Lenox Hill Hospital

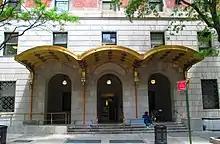
The entrance to the Sherman and Gloria H. Cohen Plaza and Gallery at 125 East 76th Street

In July 1918, the German Hospital was renamed Lenox Hill Hospital, tying it to the Lenox Hill section of the Upper East Side, in an effort to distance the institution from America's enemy in World War I. A movement in 1925 to restore the hospital to its former name, to appeal to potential donors of German descent, was eventually rejected by the board of trustees. It was said at the time that about 95 percent of the doctors, nurses, and other employees of the hospital spoke German.